Transportation in Seattle

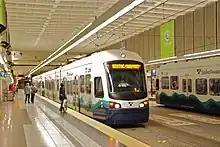
1 Line light rail trains in the Downtown Seattle Transit Tunnel at the University Street Station

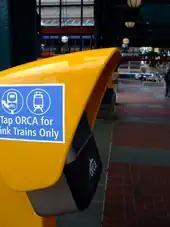
ORCA readers at the Chinatown-International District station

Two public transportation agencies serve the city of Seattle: King County Metro Transit and Sound Transit. Snohomish County's Community Transit also runs bus routes to Downtown Seattle and Northgate. Sound Transit is the regional transit authority, commissioned by voters in 1996 to build a system of light rail, express buses, and commuter rail within the Central Puget Sound area. The agency provides a number of regional express bus routes connecting Seattle with neighboring suburbs and cities. Metro Transit's system includes a network of trolleybus routes